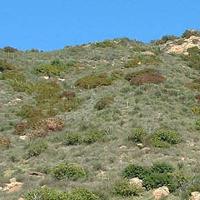
Weather: sun or clear